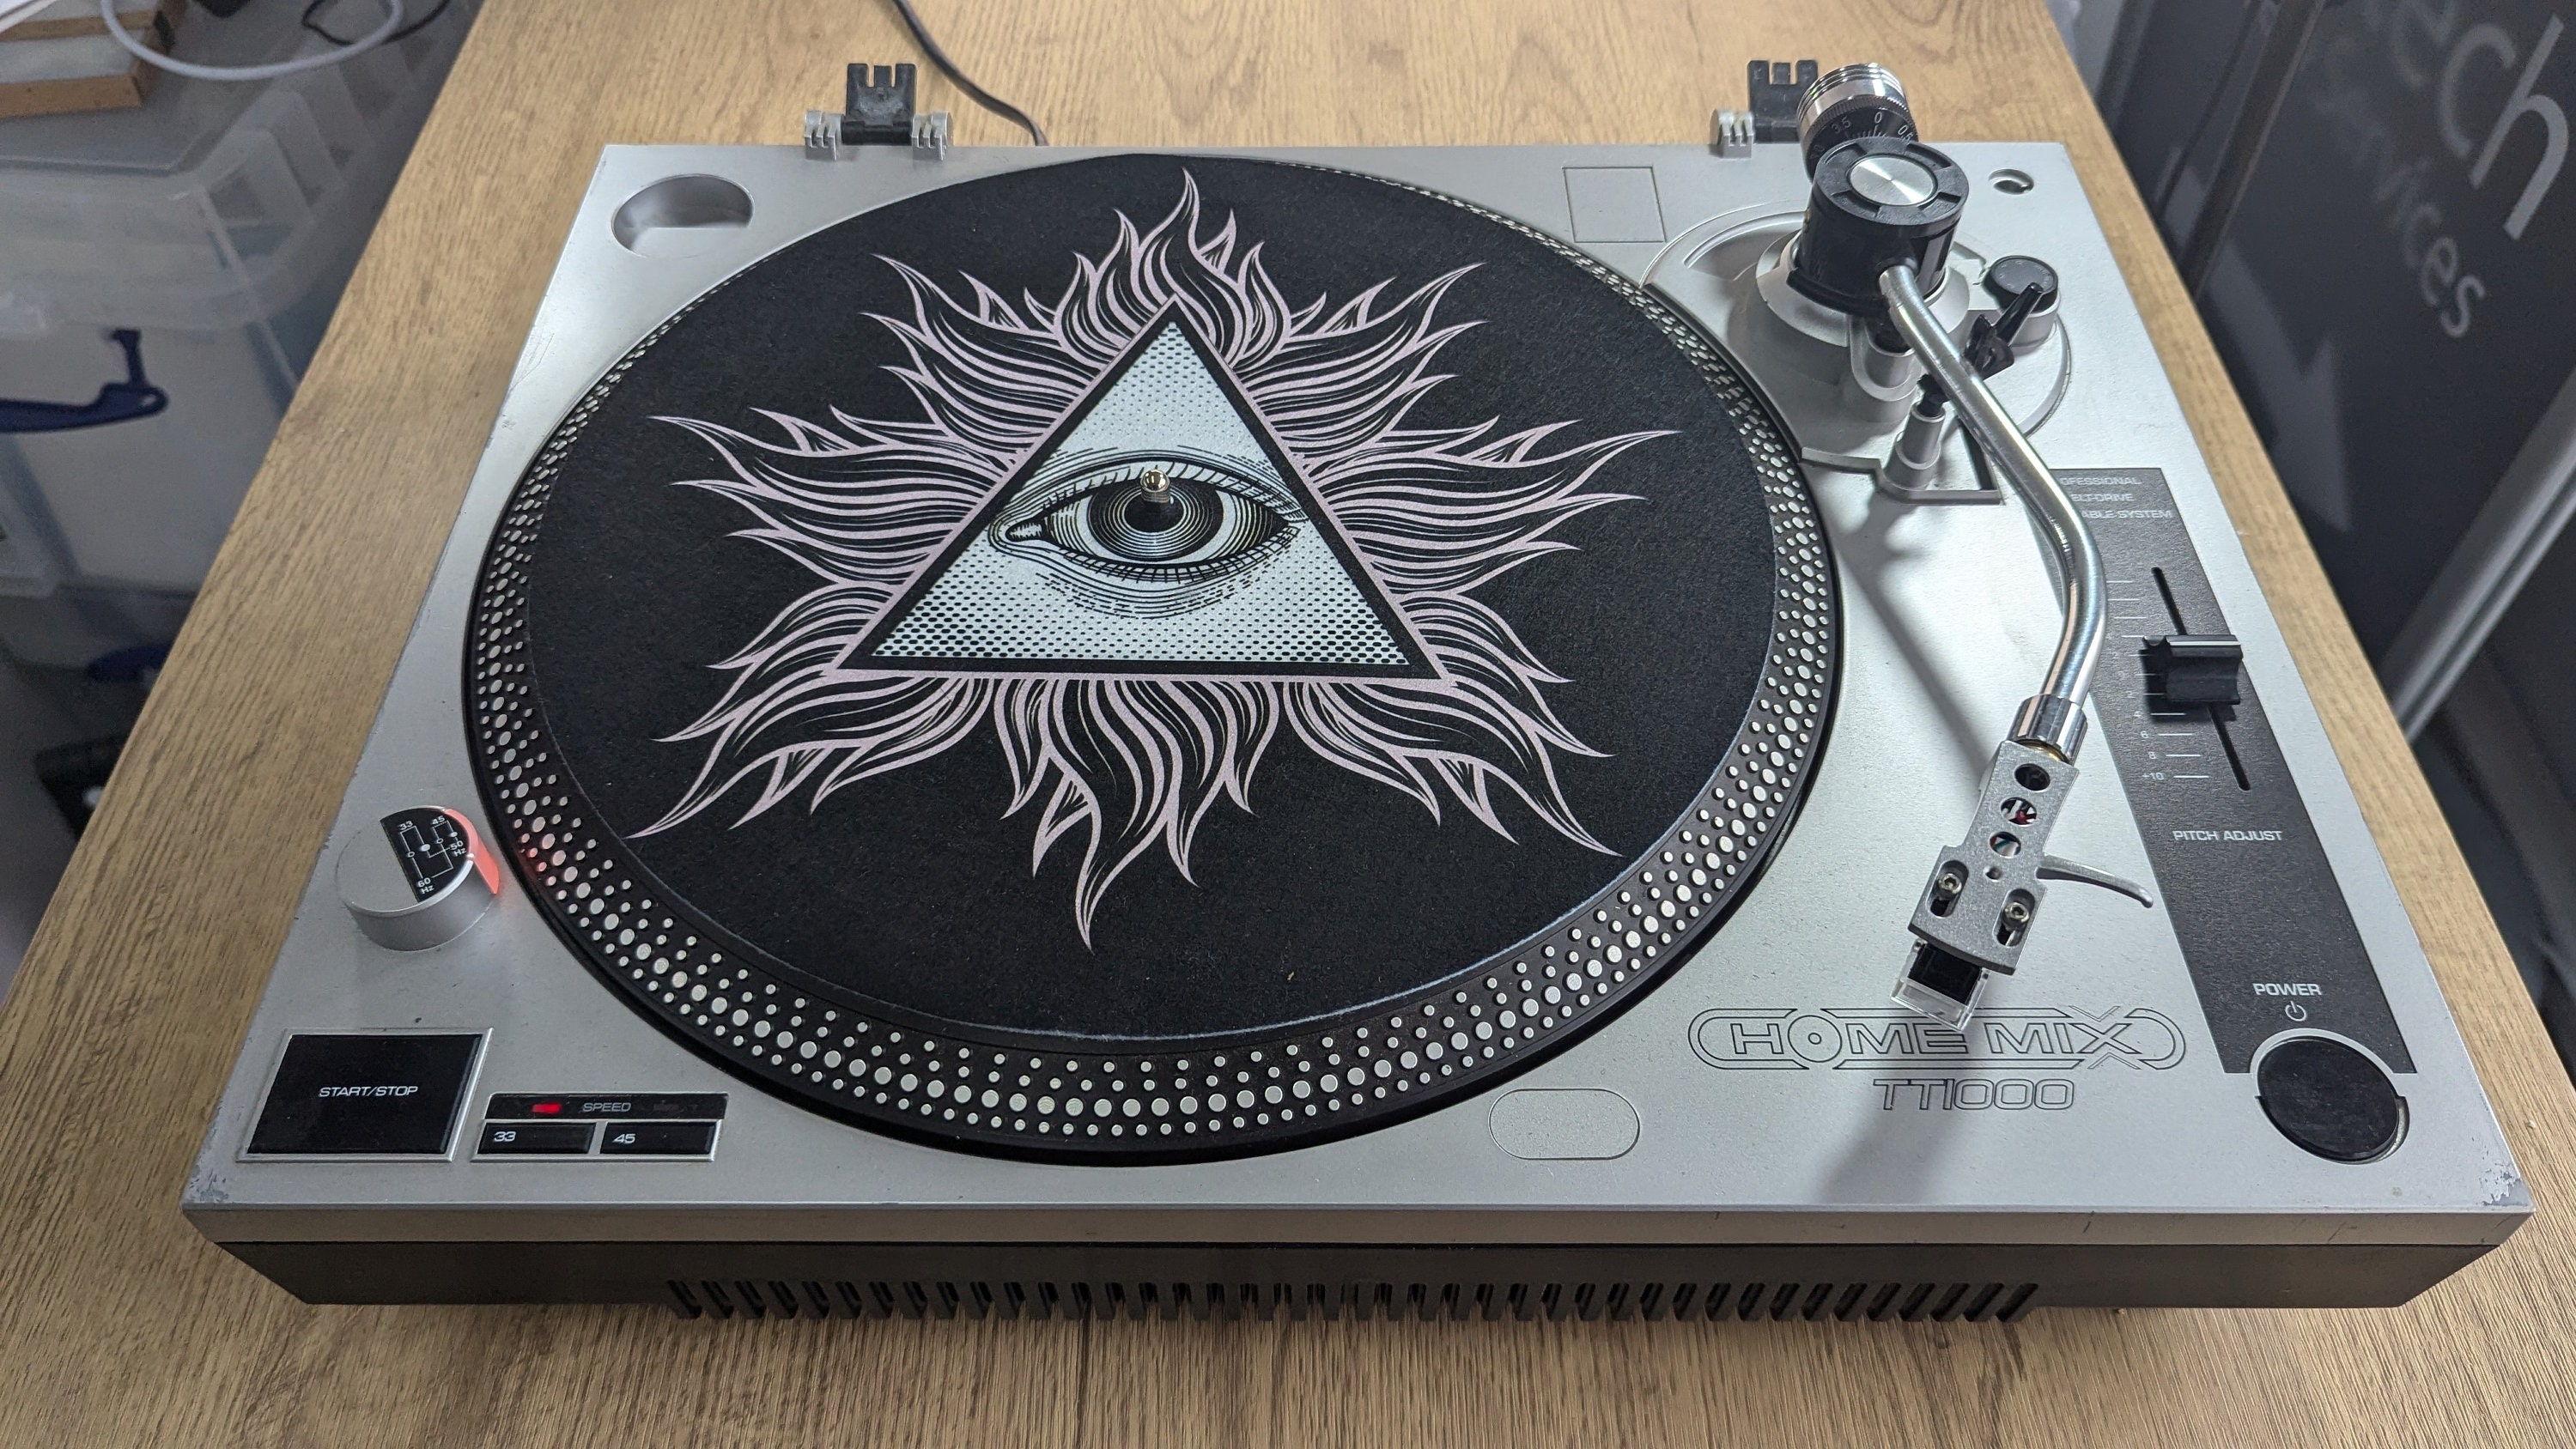
Illuminate Slipmat – Tattoo-Inspired Design
✅ Free UK Shipping 🔁 Easy - No Quibble - Returns "Level up your setup with a bold, tattoo-inspired slipmat designed to turn heads and boost performance." Visual Appeal: Designed to pop on any deck — from battle setups to studio displays. Crisp, sharp lines and bold symbolism give your turntable a serious presence. Performance Benefits: Made for DJs and audiophiles alike, our slipmats reduce resonance and give smoother tracking across all speeds Fits both 7” and 12” vinyl. Ideal for Technics 1210s, Numark, and other pro decks.” Add Personality: Not just gear – it’s a statement piece for vinyl heads who know what they like." A handmade sublimated felt slip mat in either 12" or 7" Diameter. The design is of a tattoo inspired eye in the pyramid design created by myself, its primarily black and white but the fire behind the pyramid has a slight reddish tingle to the grey, it looks especially interesting as it spins and is a stylish addition to your home set up.
Category: Electronics > Audio > Audio Accessories > Turntable Accessories > Slipmats